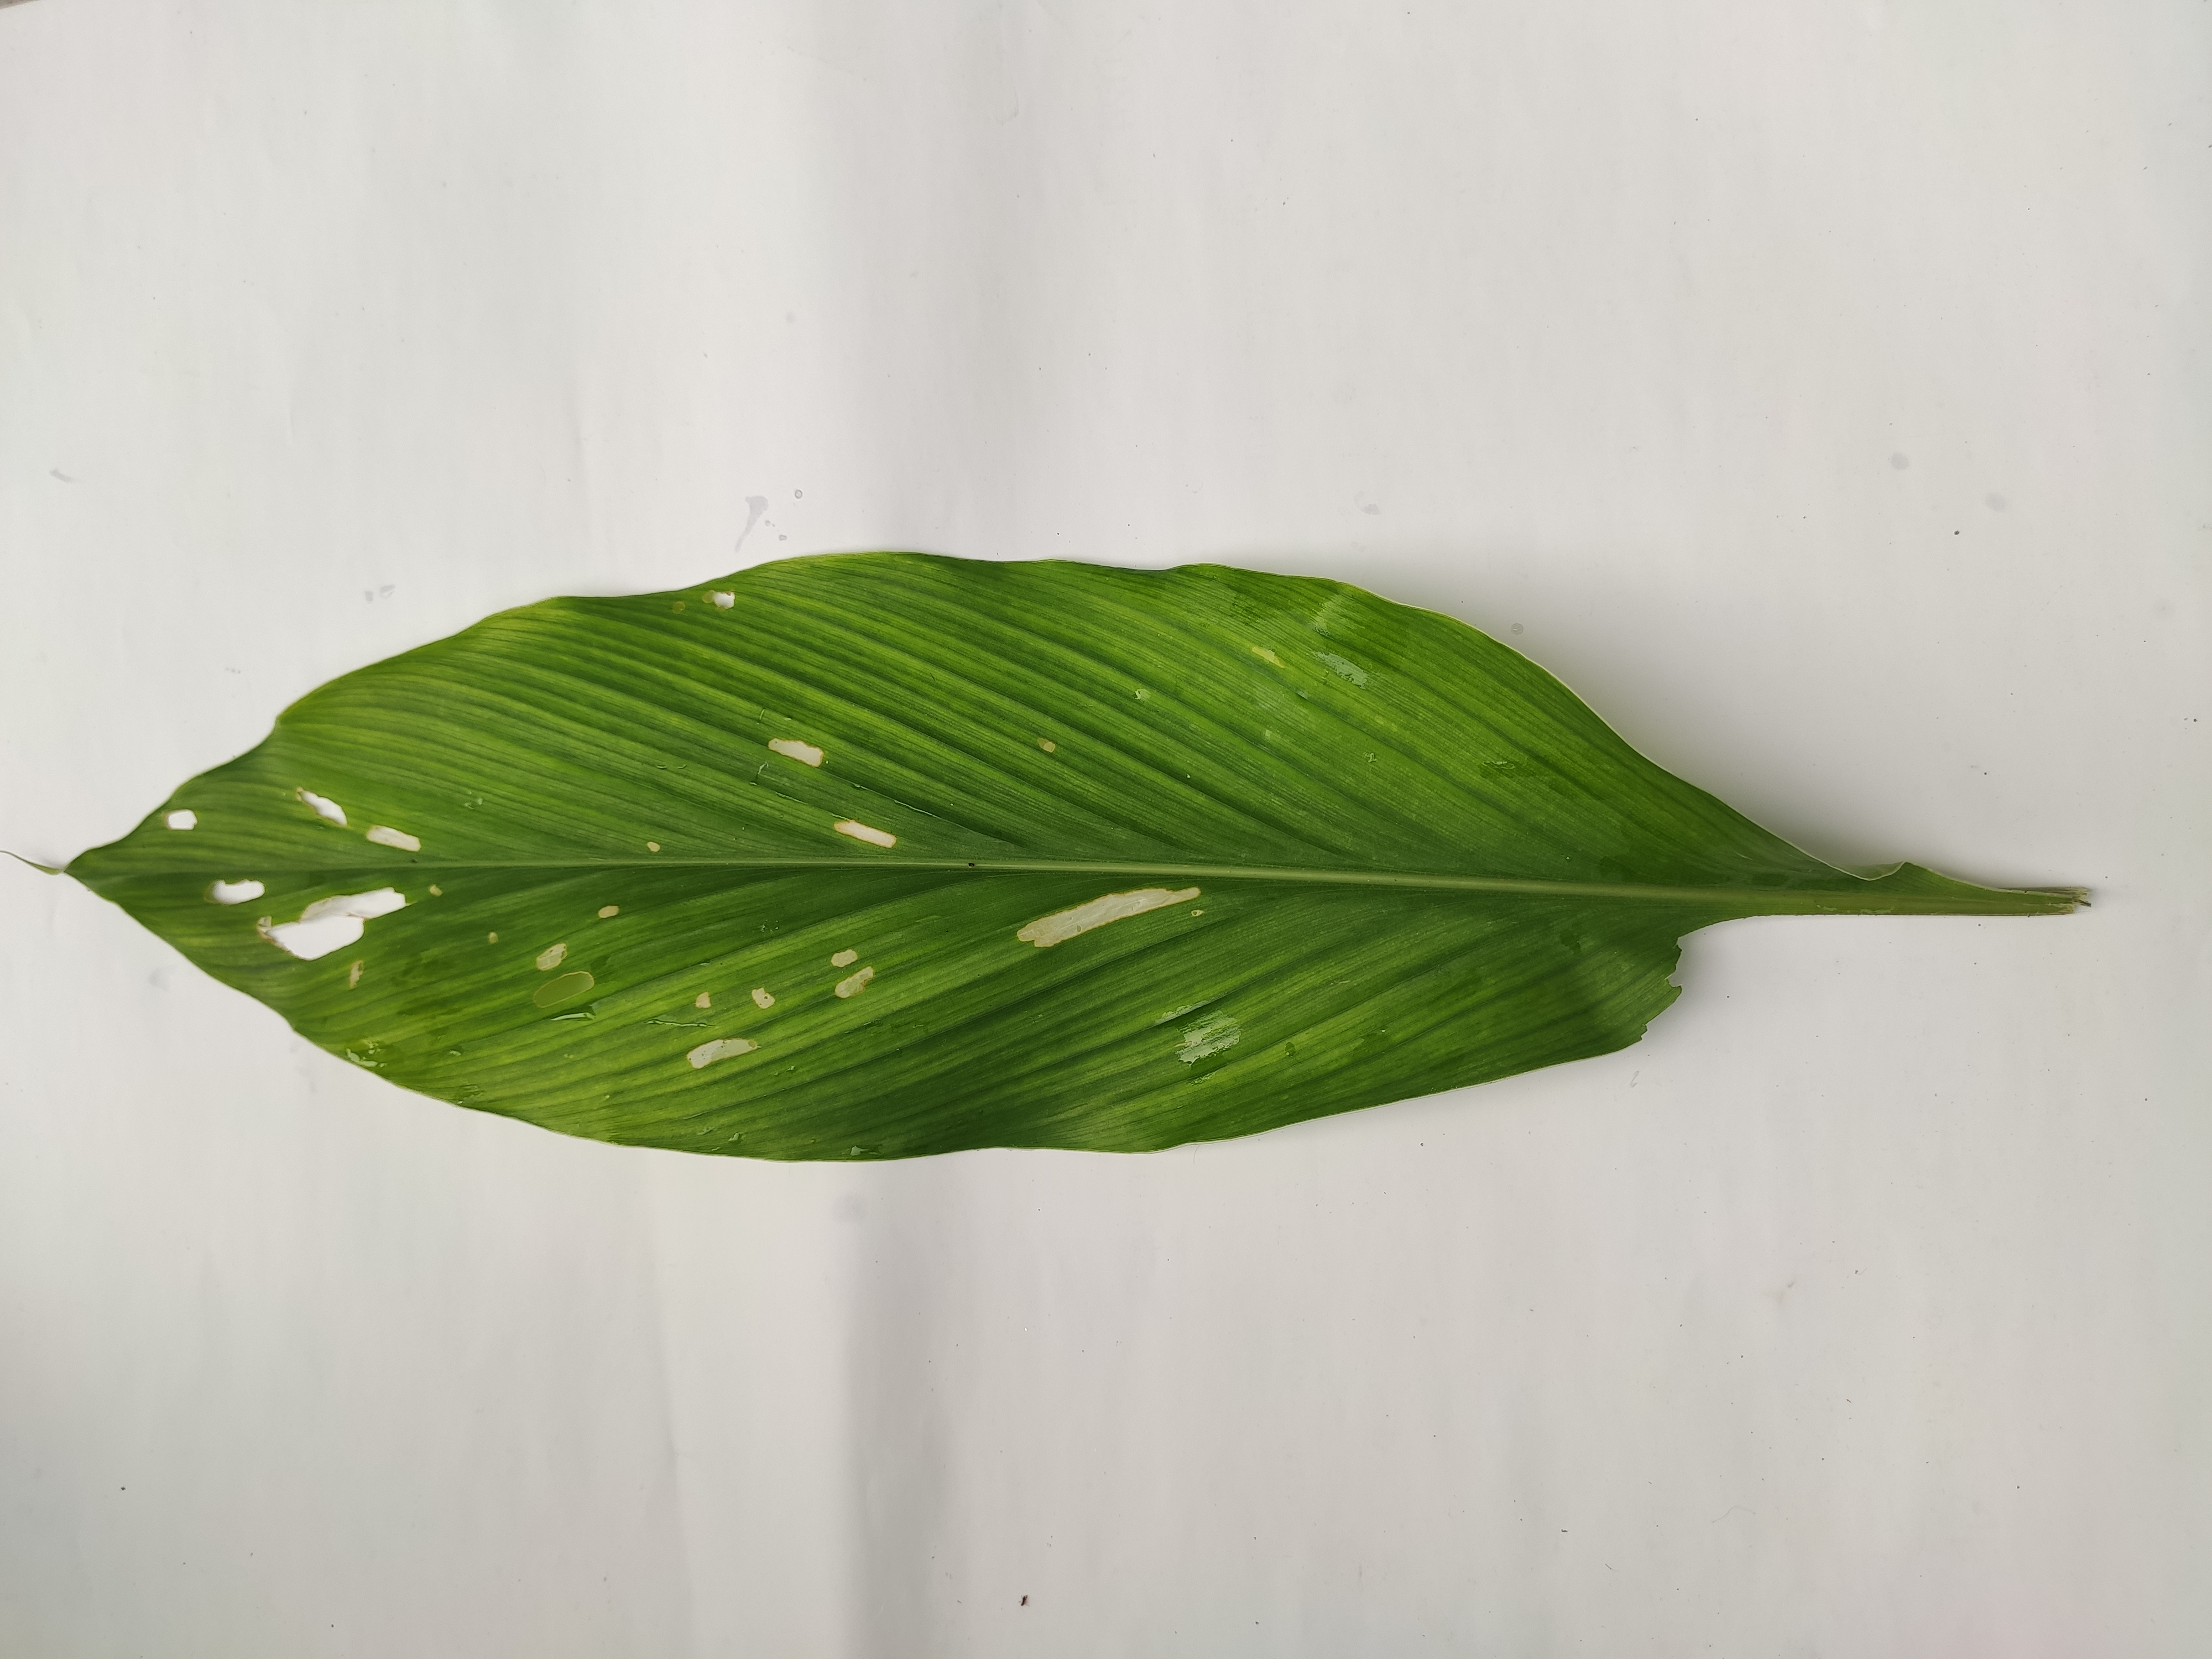
Label: Aphids_Disease